Dingle Bay

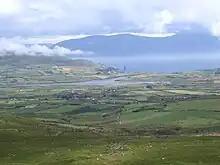
View of Dingle Bay

The bay runs approximately from northeast to southwest into the Atlantic Ocean. It is approximately wide at the head, and wide at the entrance. It is flanked on the north by the Dingle Peninsula, and on the south by the Iveragh Peninsula. The River Maine enters the bay at its head.